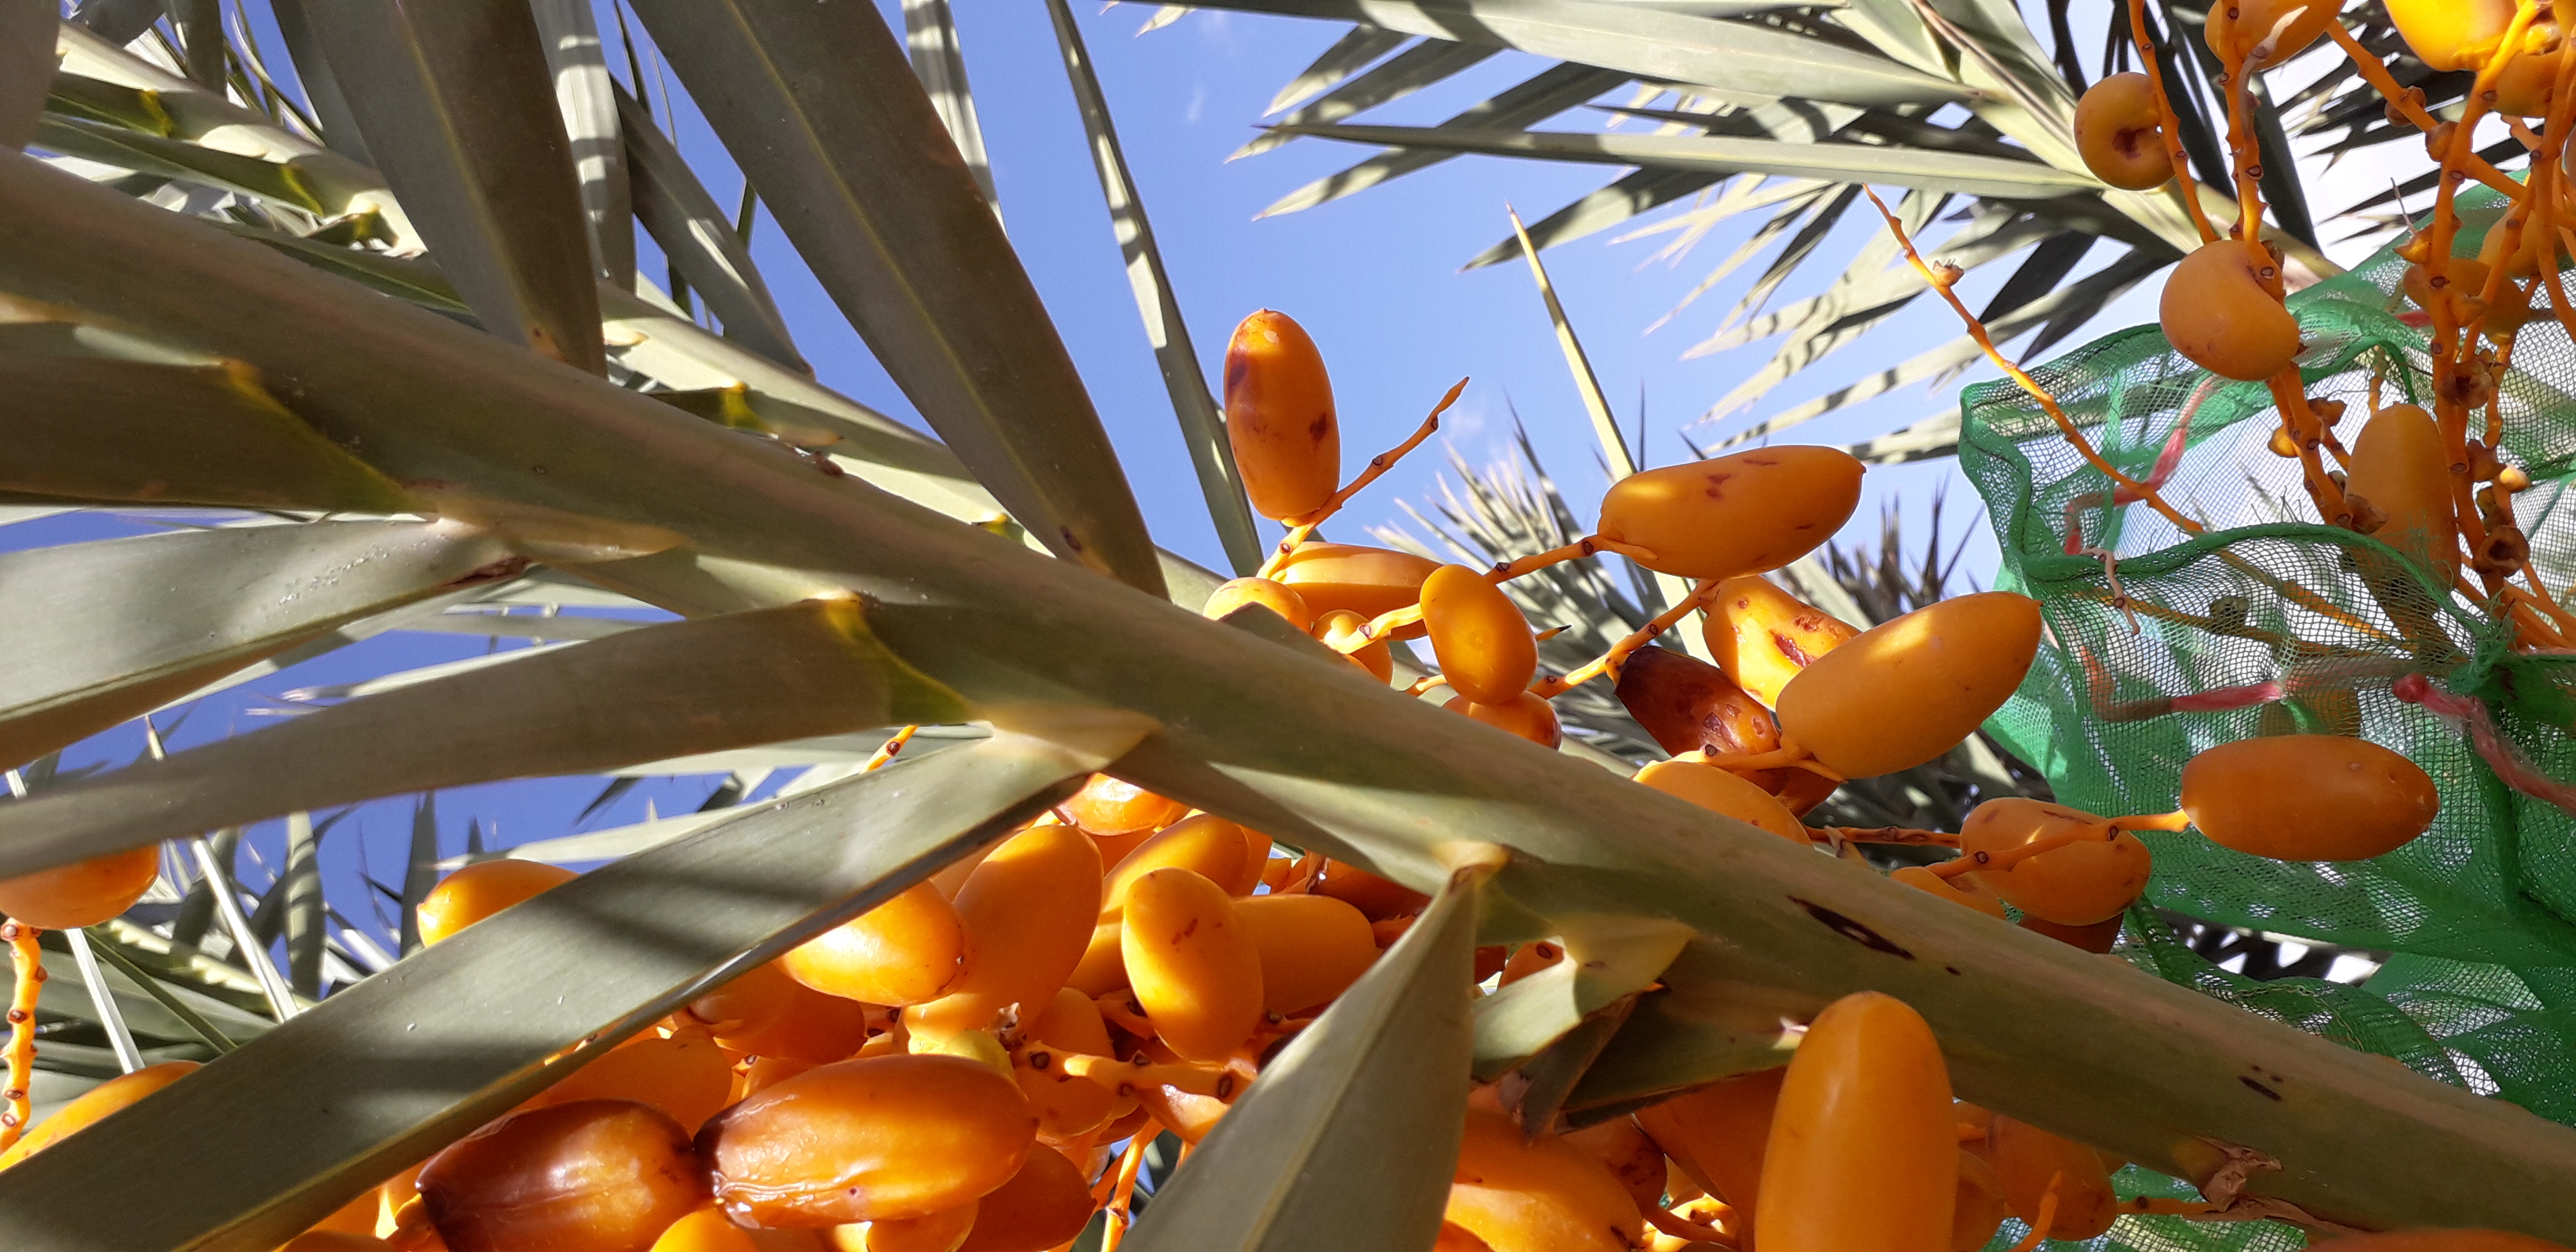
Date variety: kholt